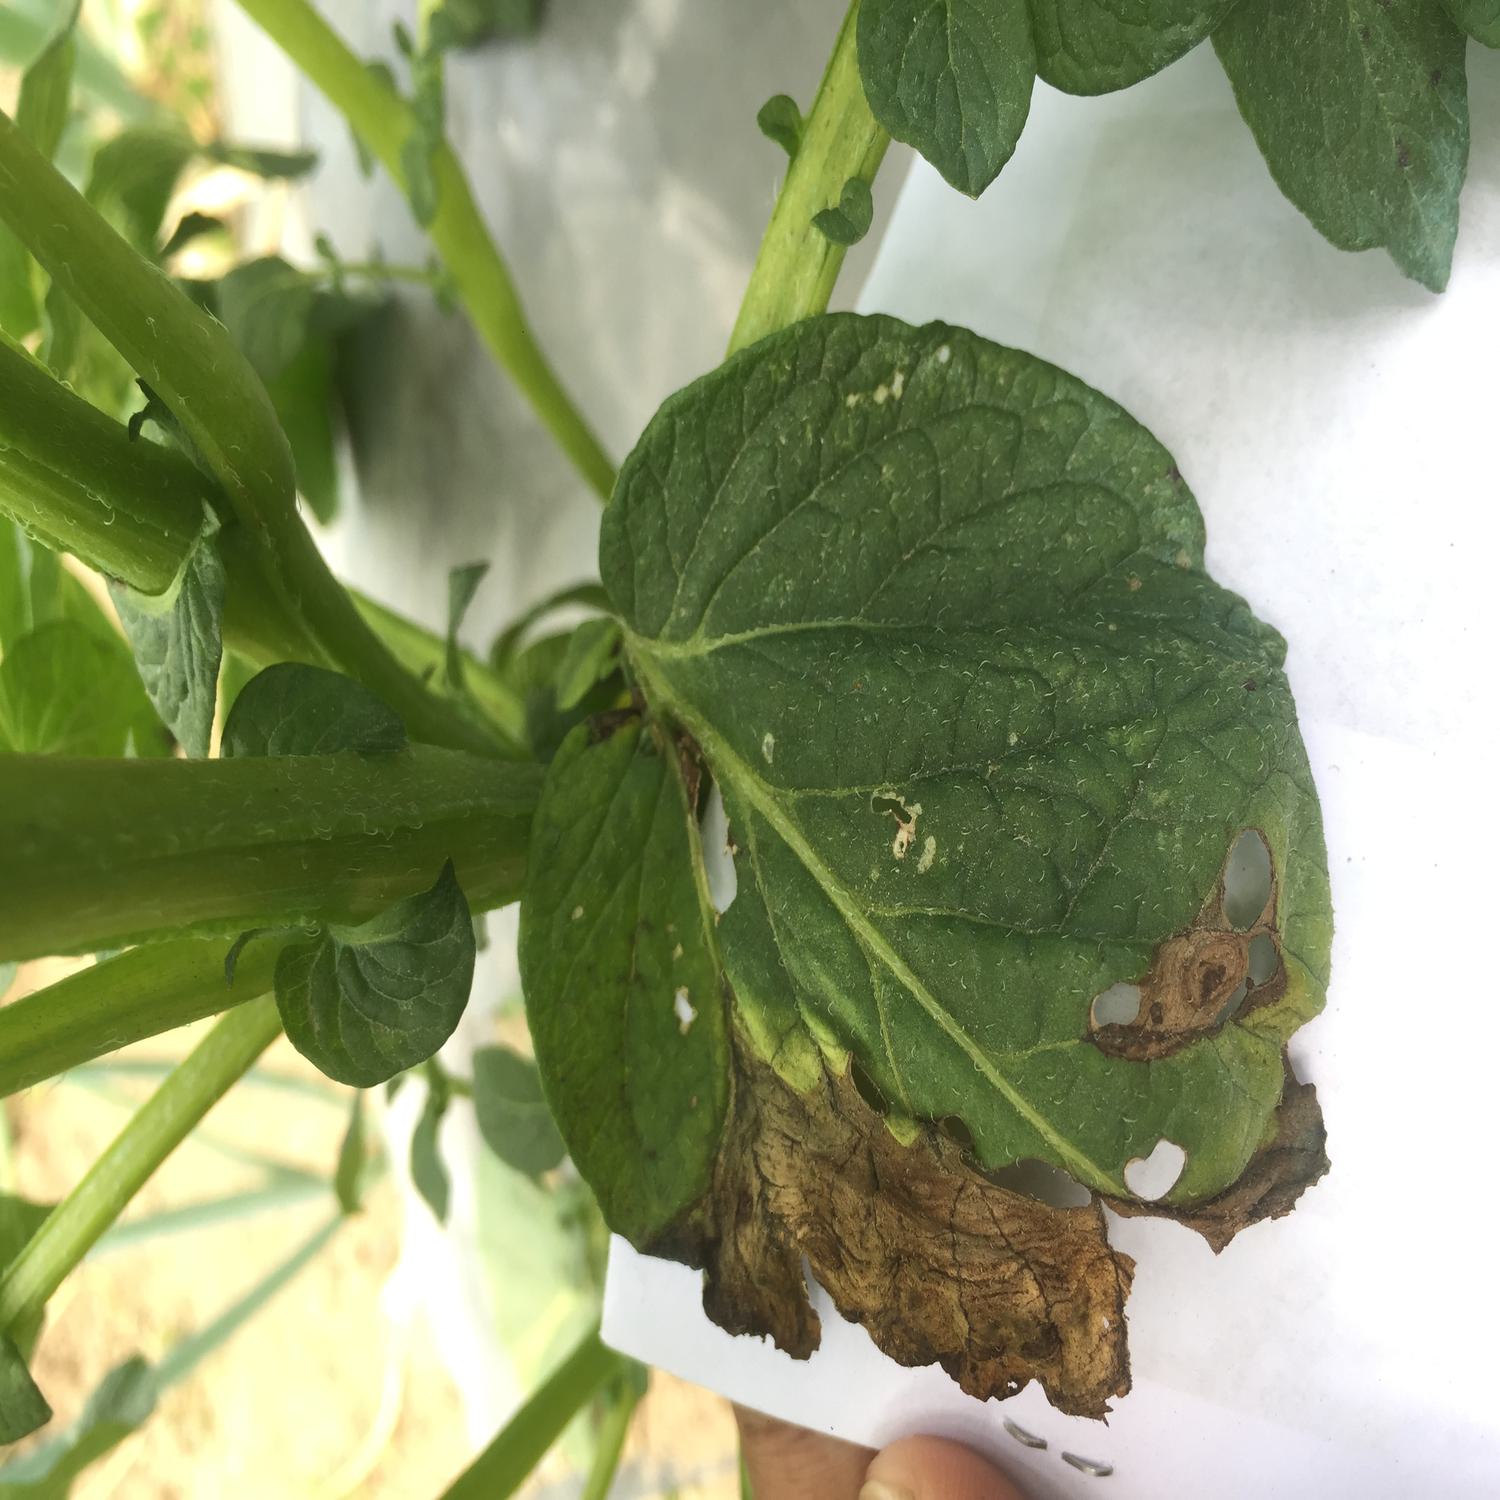
Label: Fungi